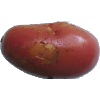
Label: Potato Red Washed 1